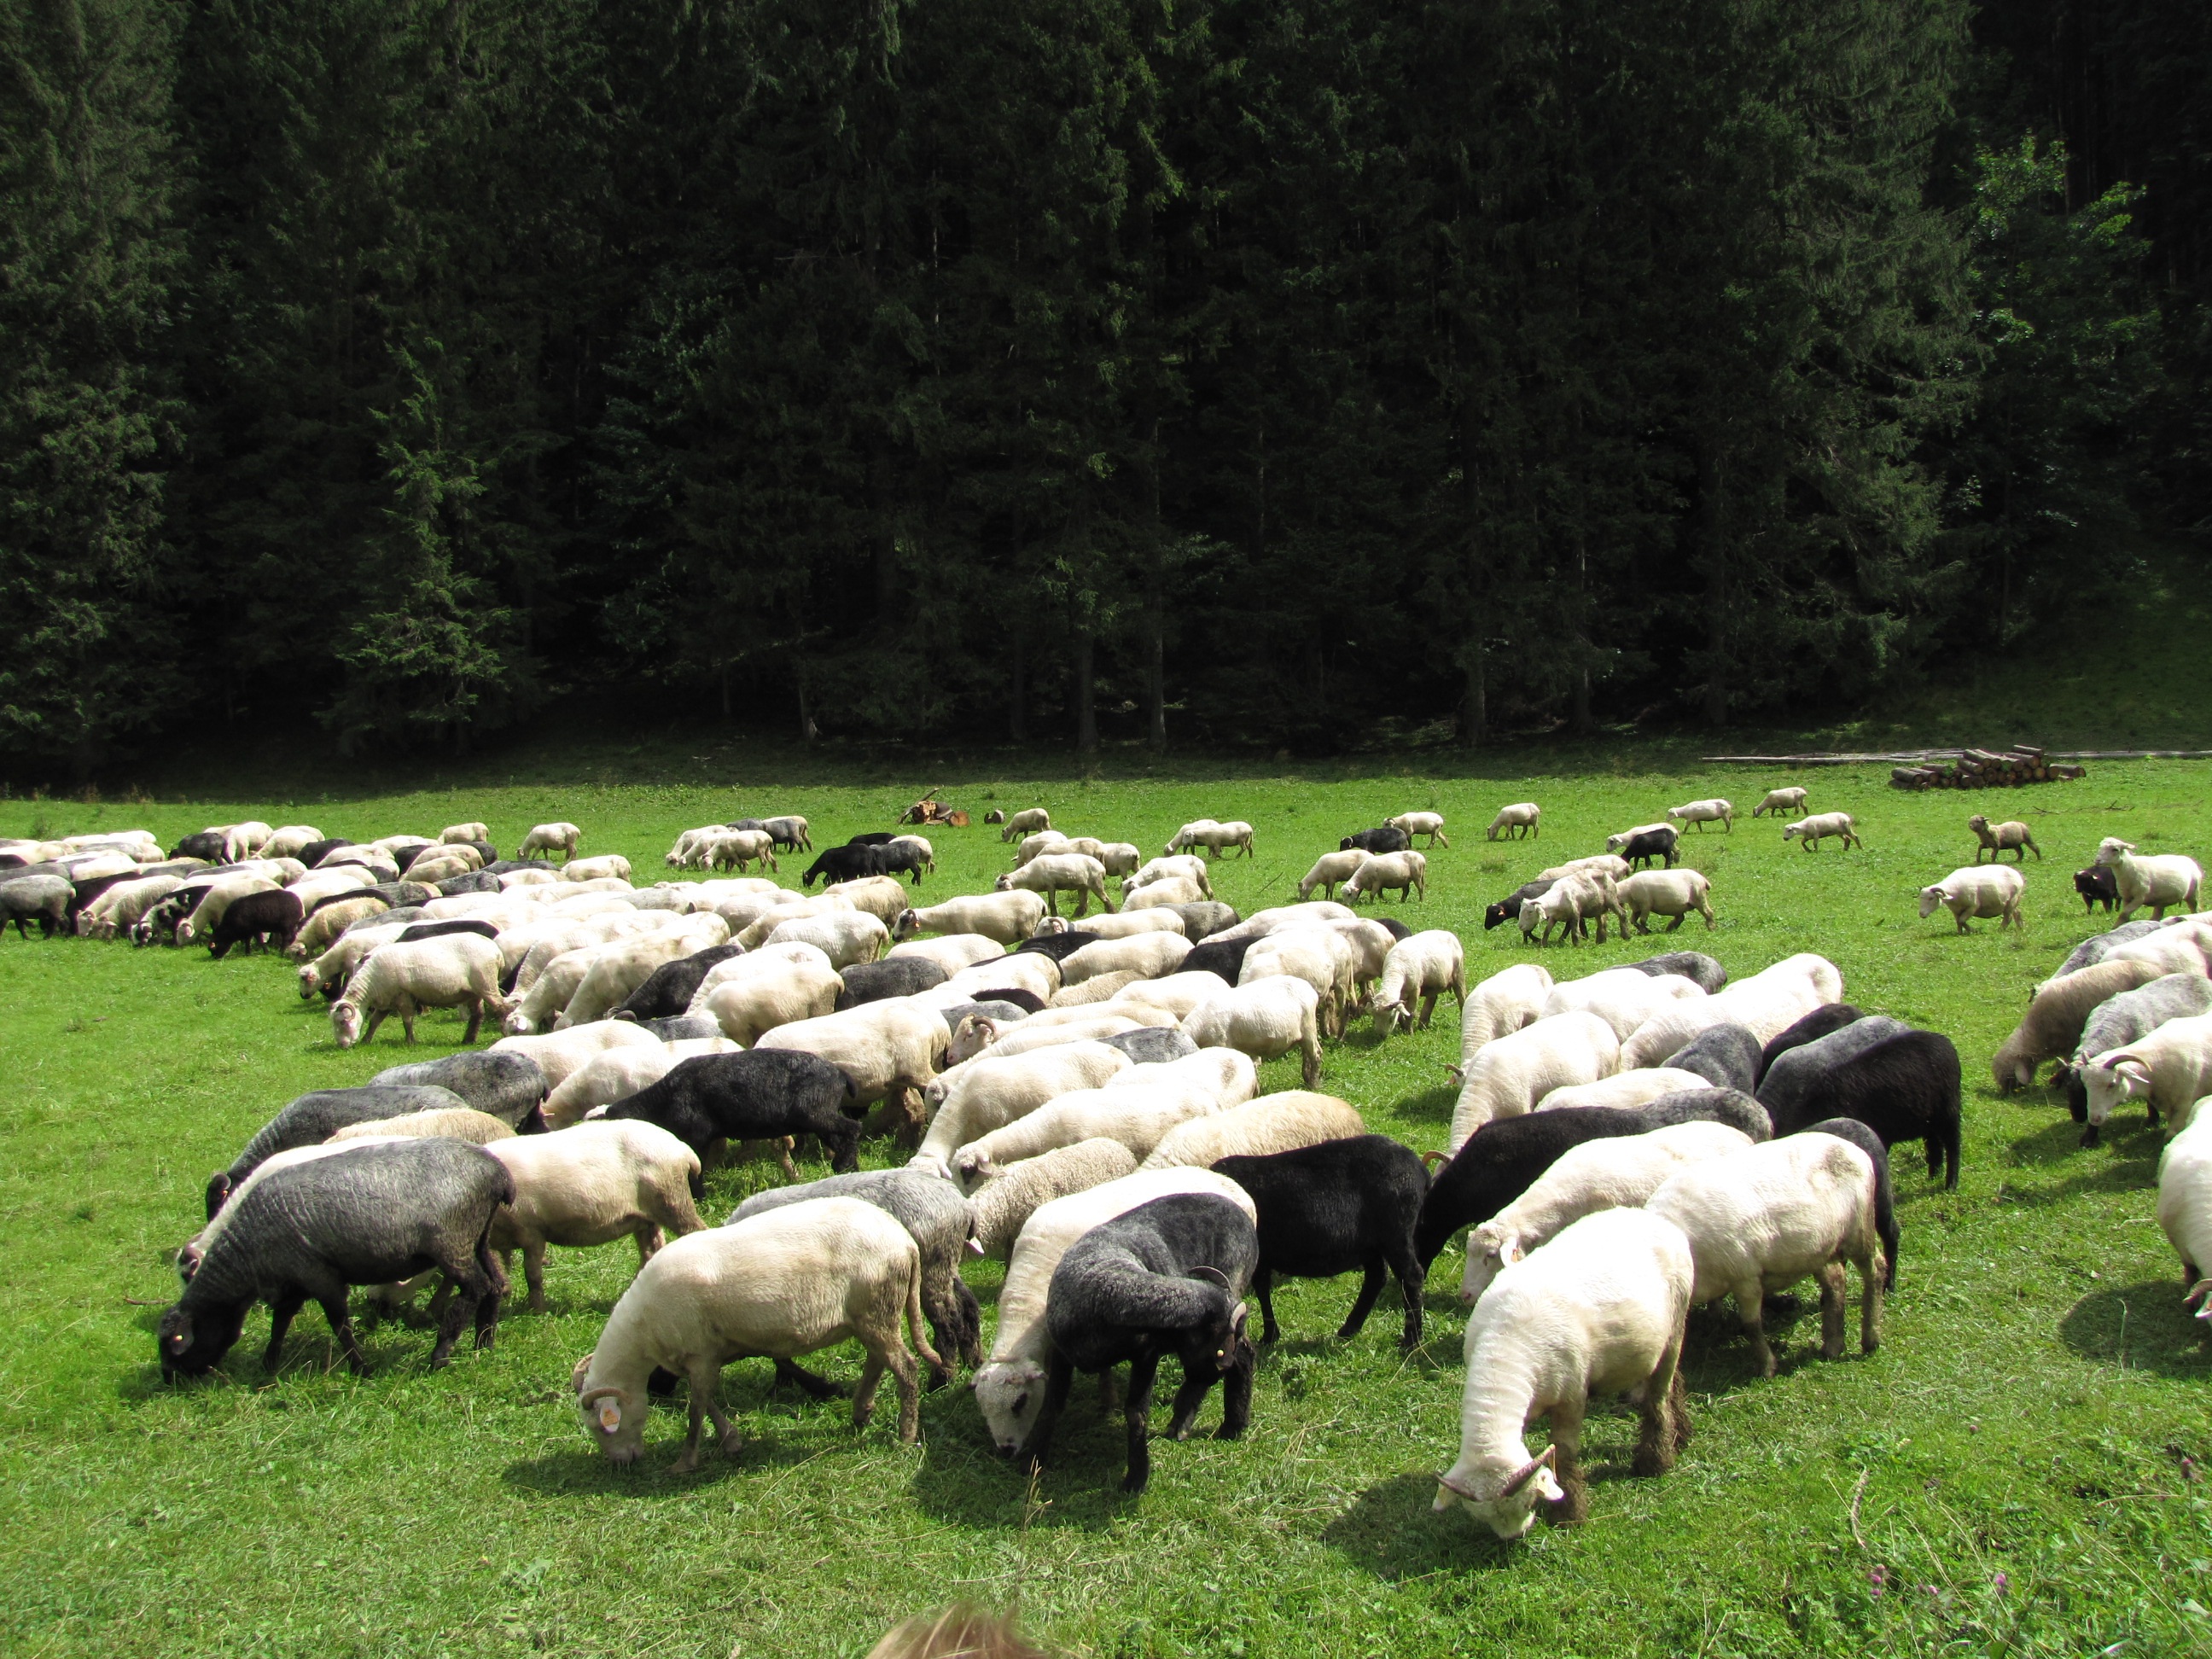
grass, field, farm, meadow, herd, pasture, grazing, sheep, mammal, fauna, goats, mountains, grassland, poland, sheeps, tatry, rural area, goatherd, cattle like mammal